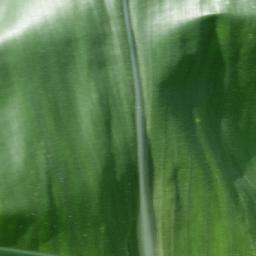
Label: Corn_(Maize)___Healthy